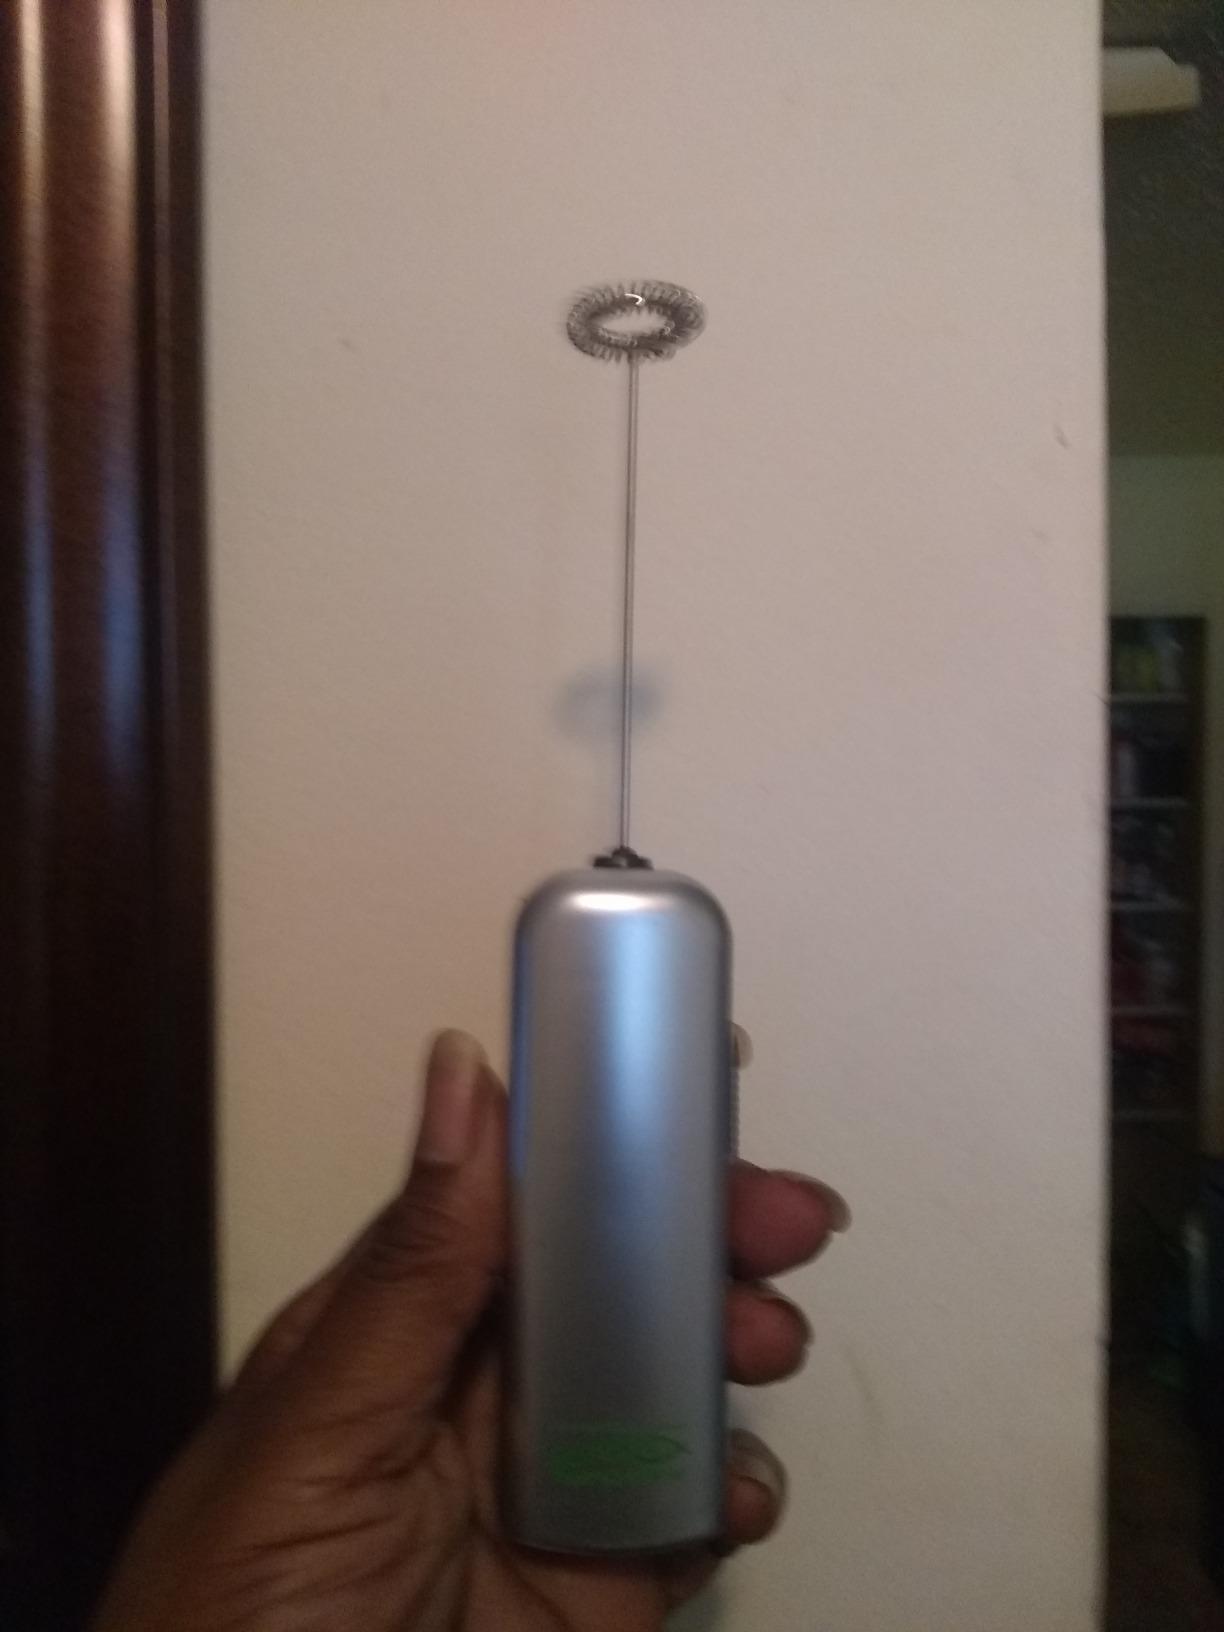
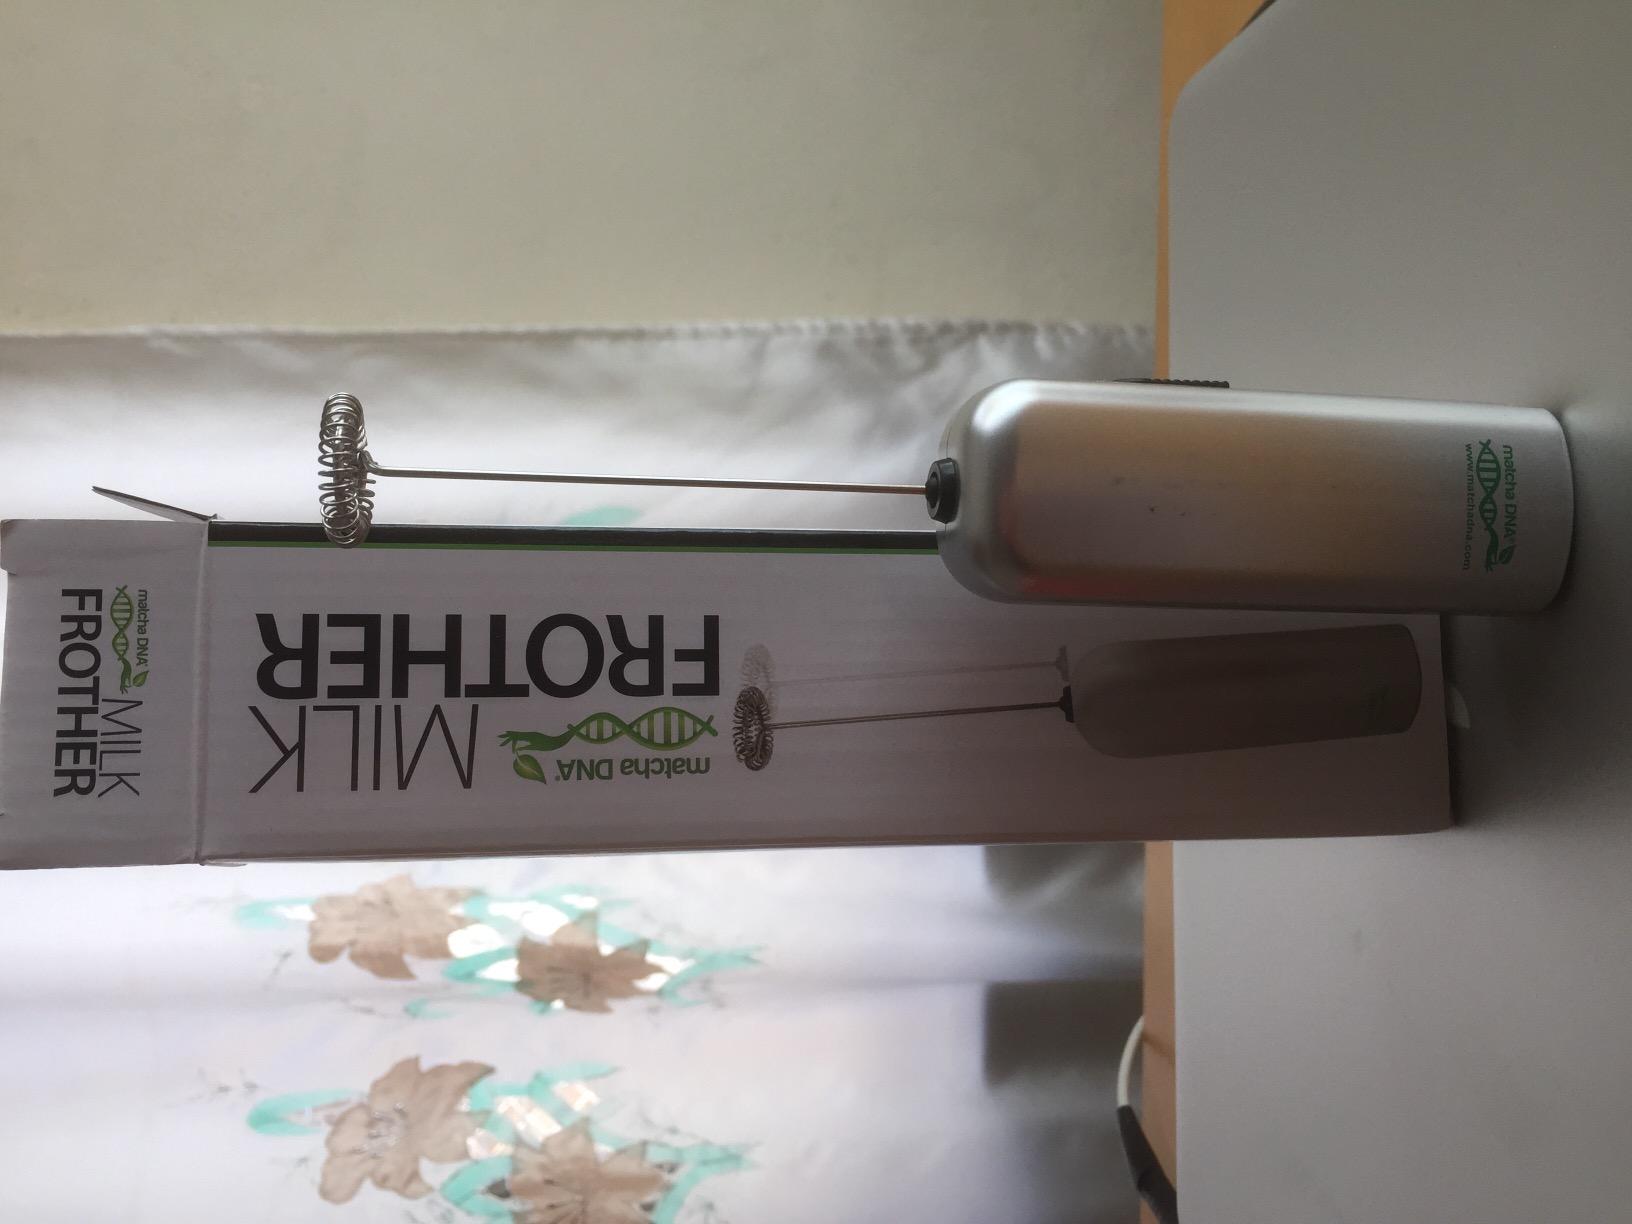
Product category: items_mixer
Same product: yes